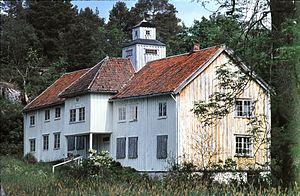
Veøya est une petite île du Romsdalsfjorden dans le comté de Møre og Romsdal, en Norvège. Sa superficie est de 6 km².